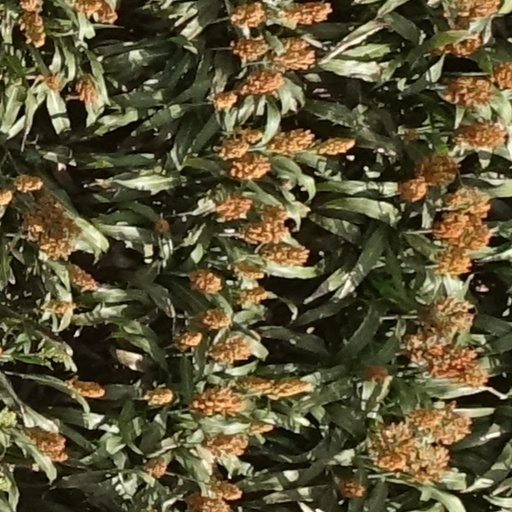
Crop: sorghum